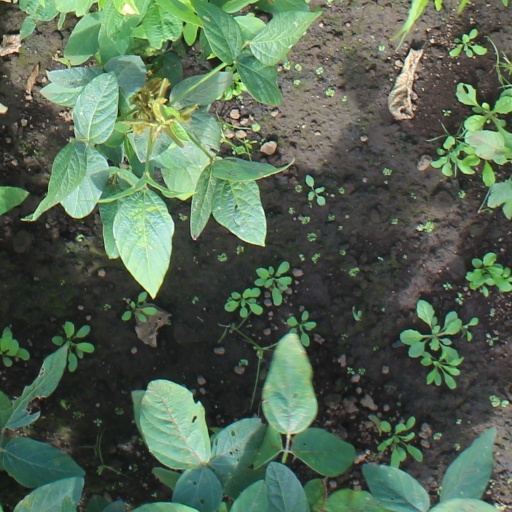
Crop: soybean